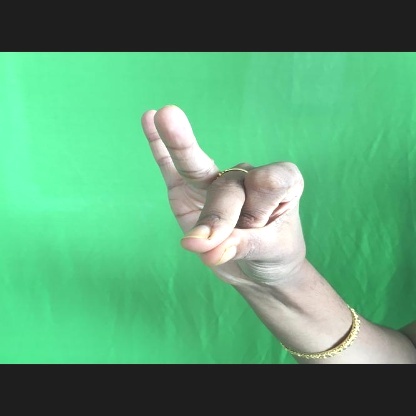
Mudra: Bramaram